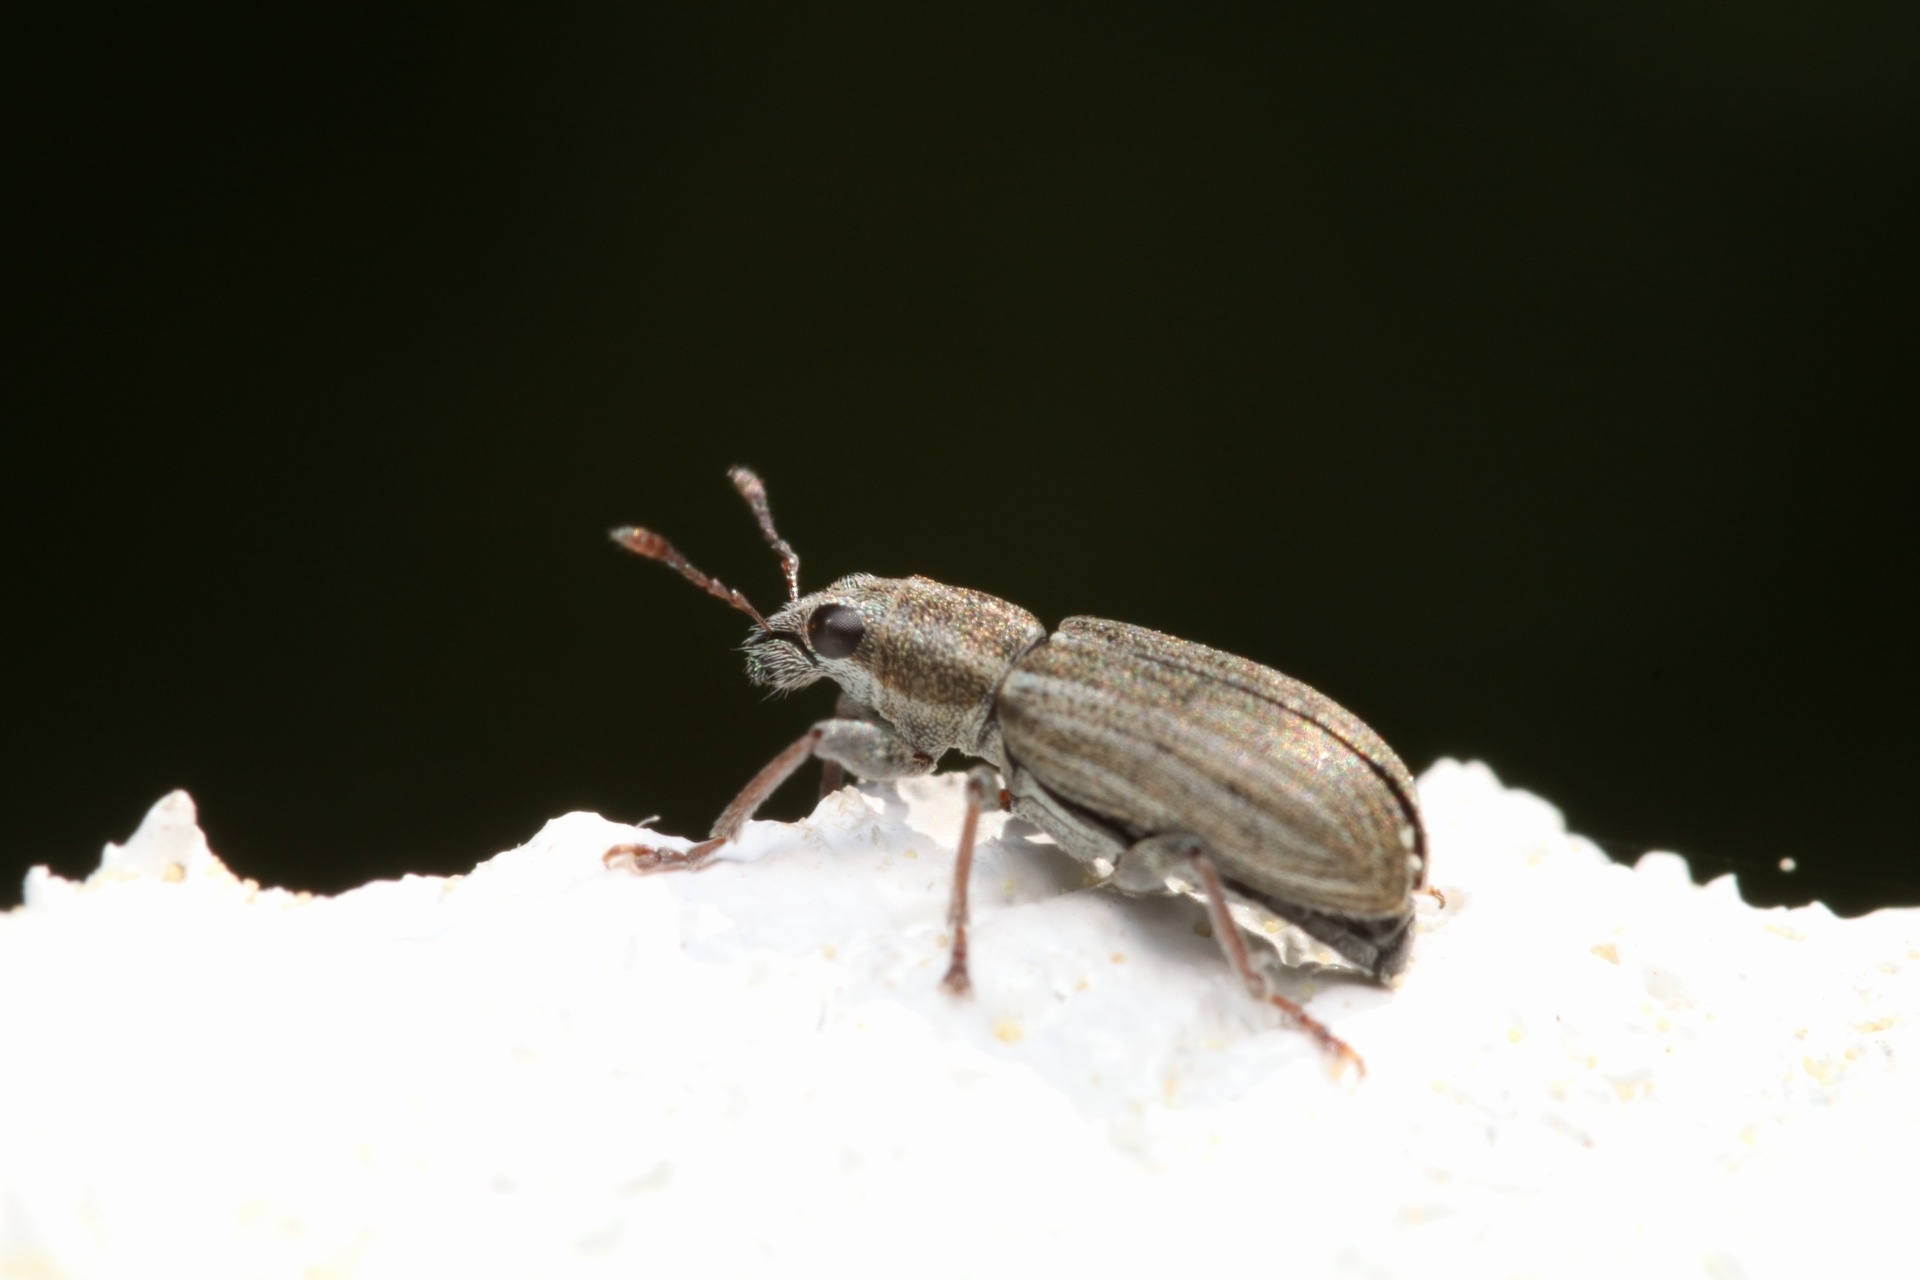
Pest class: pea_leaf_weevil